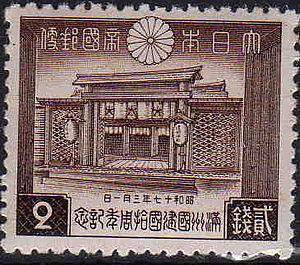
Le Mandchoukouo déclare son indépendance le 1ᵉʳ mars 1932 et, le 20 mars, le nouveau gouvernement annonce que le département des communications va remplacer l'administration chinoise à partir du 1ᵉʳ août. Cependant, les militaires japonais maintiennent une telle pression sur les postiers chinois que les autorités de Nankin ordonnent un blocus des activités postales. Ces dernières, sous administration chinoise, cessent totalement le 24 juillet 1932. Le département des communications de Xinjing met en place une nouvelle administration avec une telle promptitude que les bureaux sont rouverts le 26 juillet 1932 avec l'émission d'une première série courante.